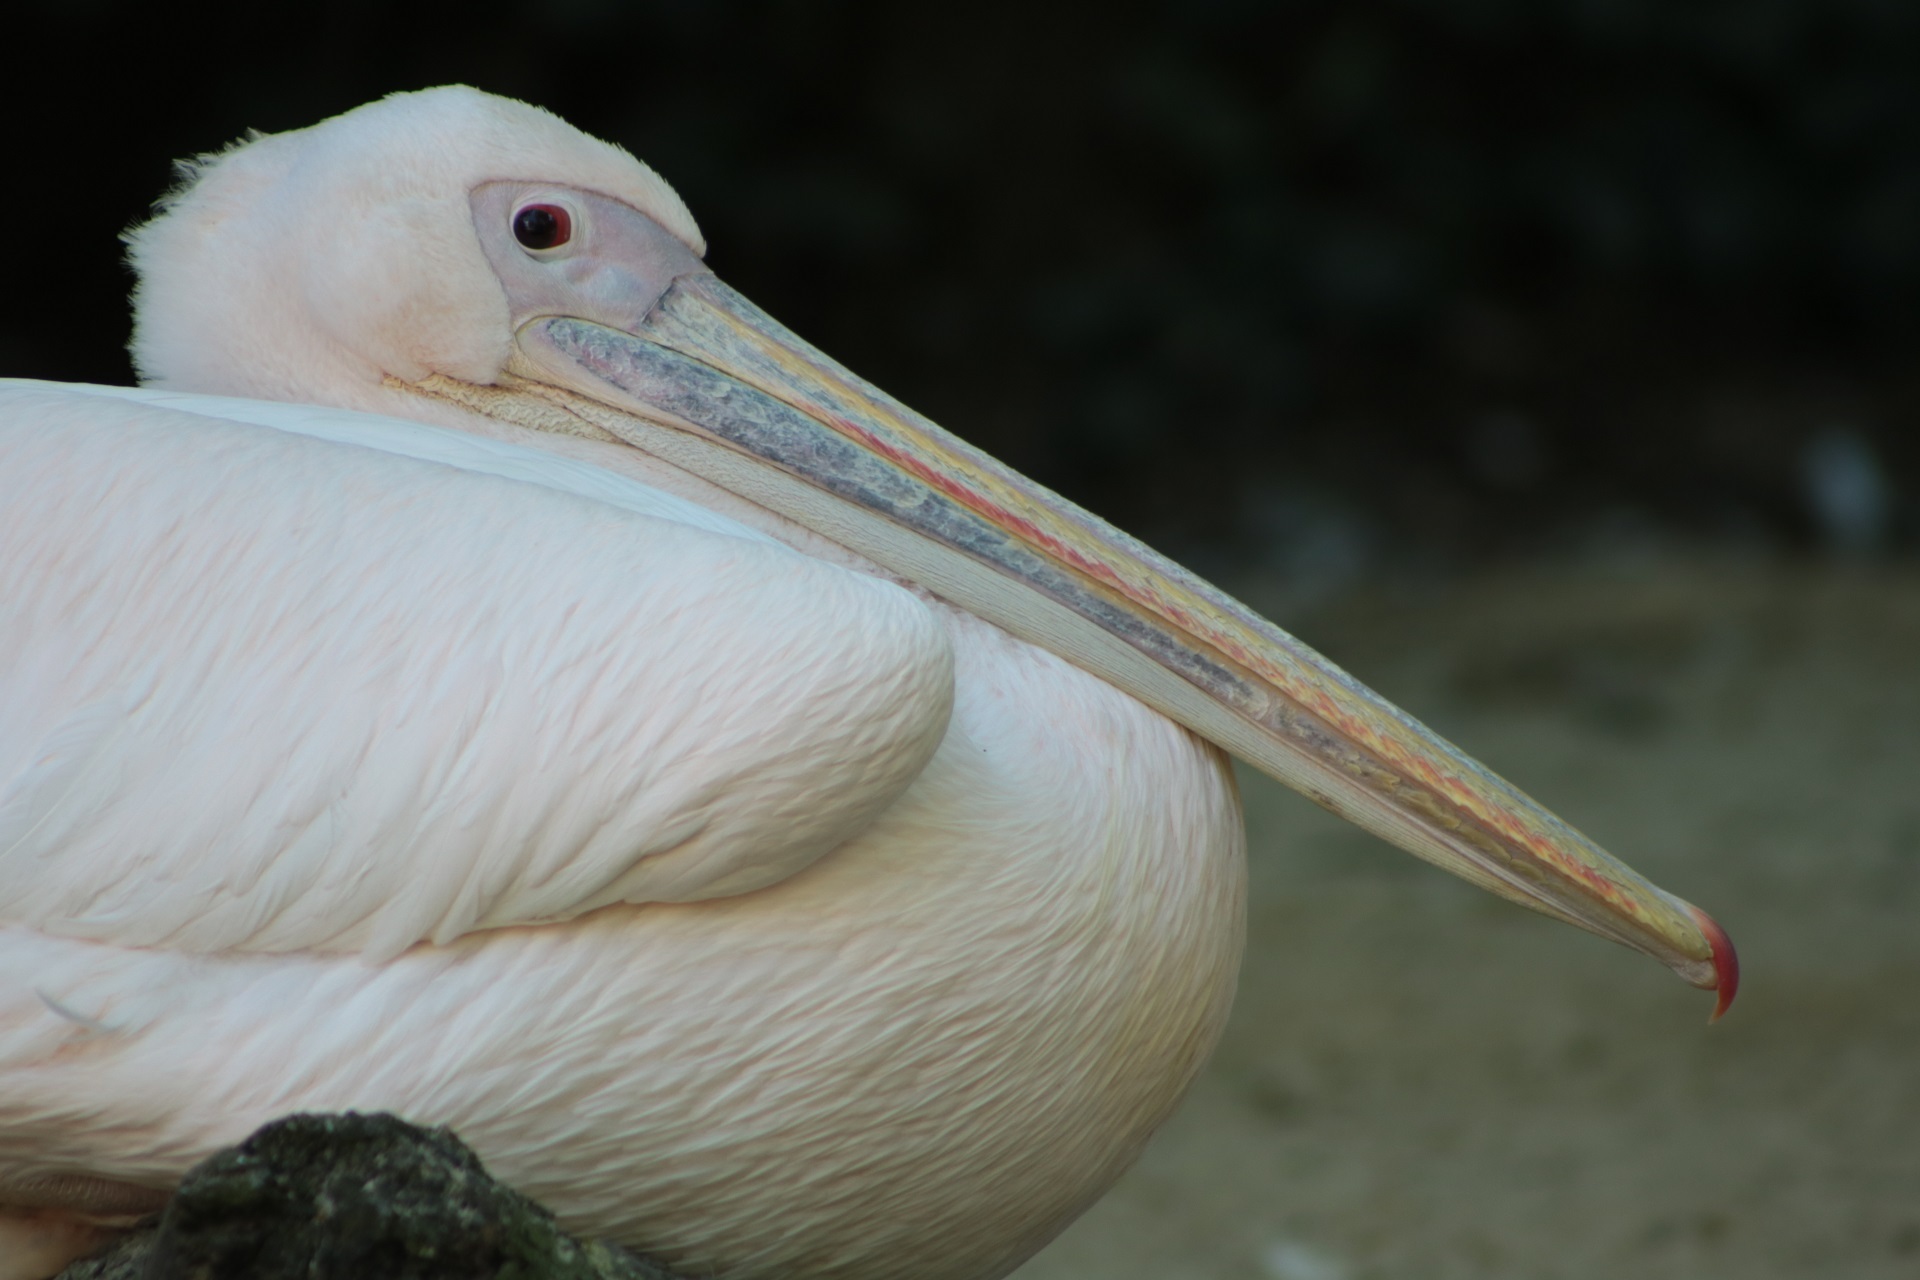
nature, bird, wing, white, pelican, seabird, profile, looking, wildlife, wild, portrait, beak, sitting, feather, fauna, stork, close up, vertebrate, icon, pelecaniformes, ciconiiformes